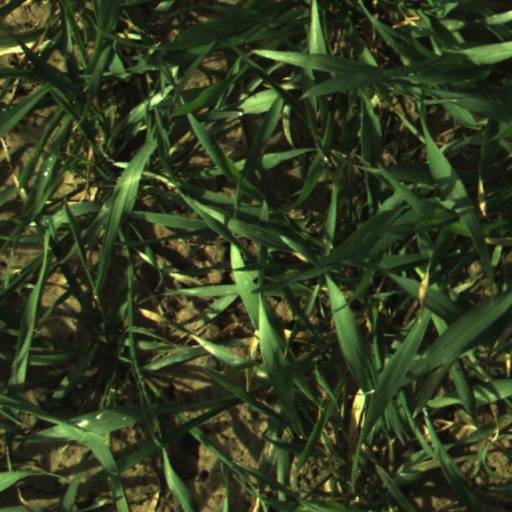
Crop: wheat